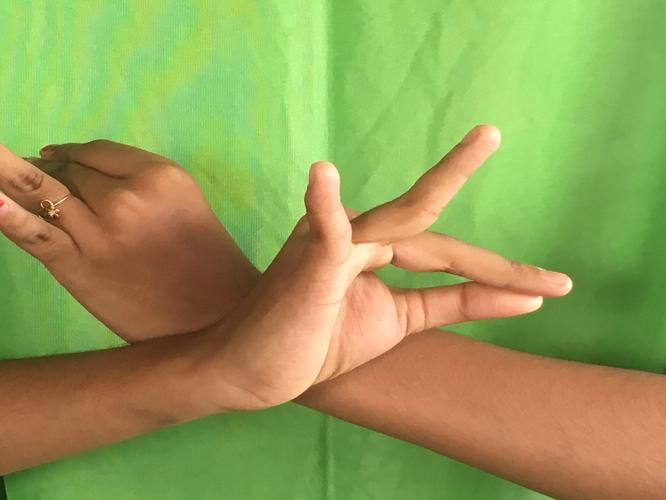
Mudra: Katakavardhana
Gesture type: double_hand